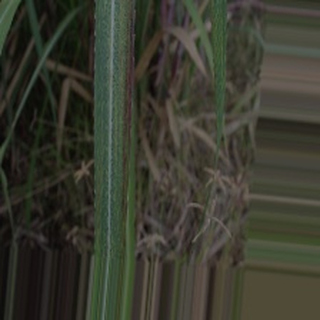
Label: sugarcane_bacterial_blight